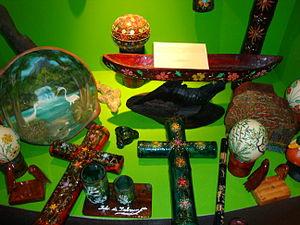
L'État de Tabasco est un État situé dans le sud-est du Mexique, sur le golfe du Mexique. Entouré par les États de Veracruz, de Chiapas et de Campeche, ainsi que par le Guatemala, il est peuplé de 2,238 millions d'habitants, et a une superficie de 25 267 km². L'État est divisé en 17 municipalités, sa capitale est Villahermosa.